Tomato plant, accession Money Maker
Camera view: bottom (45 deg); turntable rotation: 90 degrees
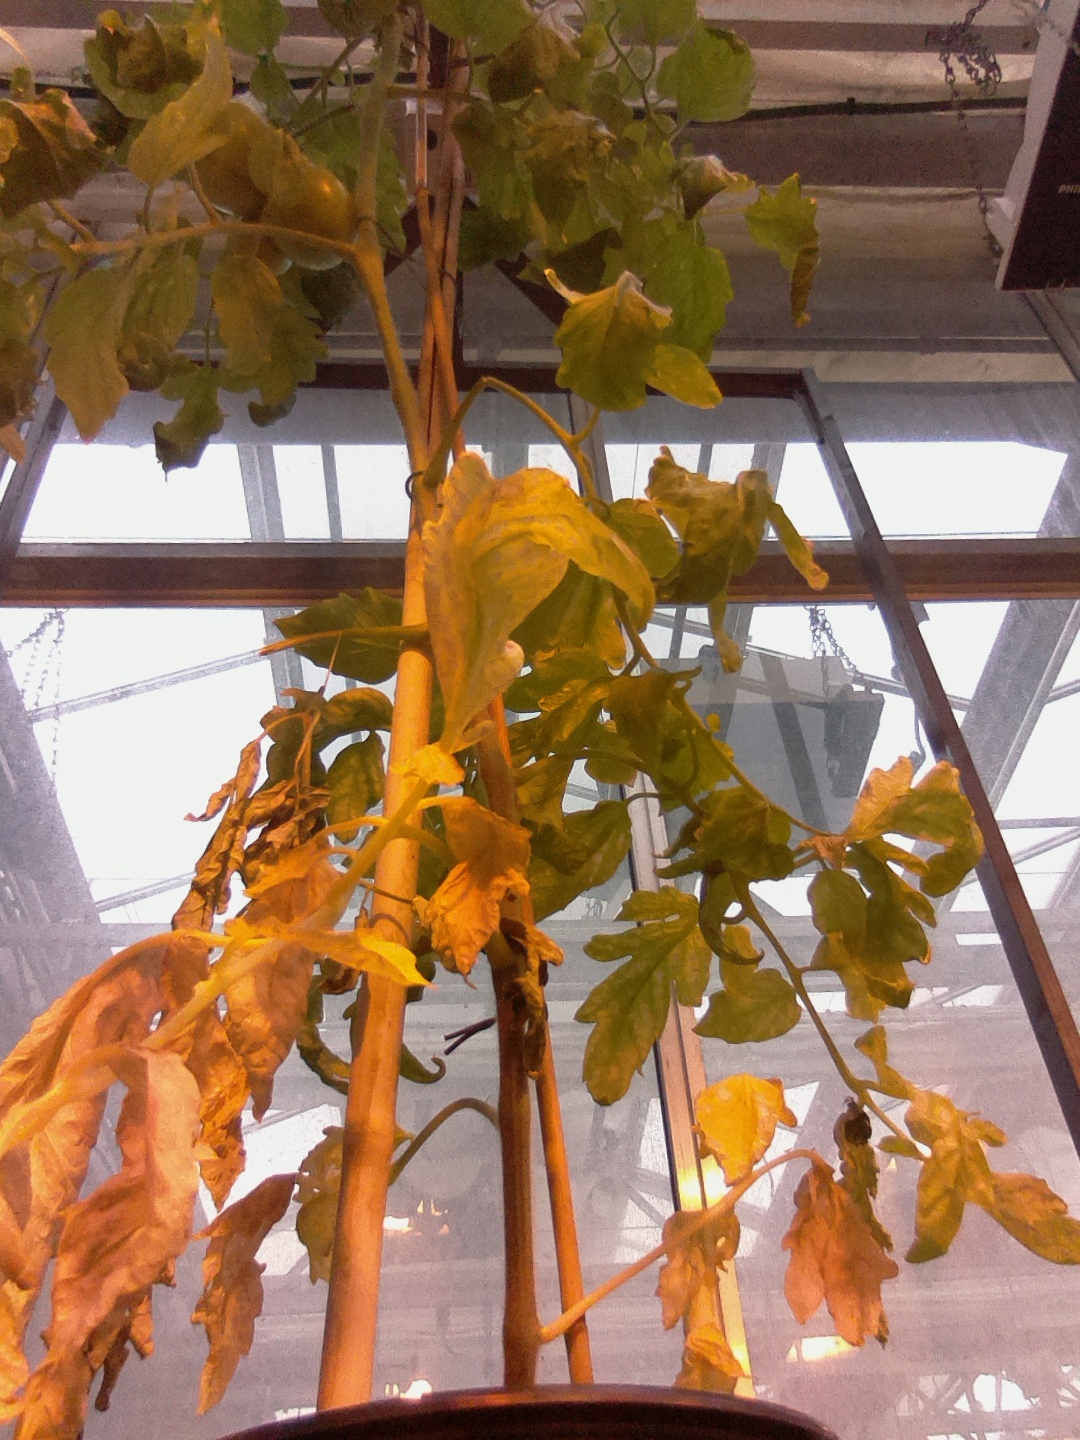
BBCH growth stage 78: 80% -90% of final fruit size